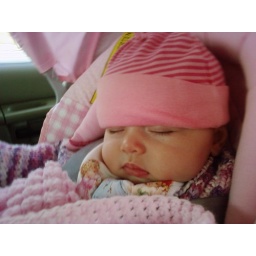
ava in car seat